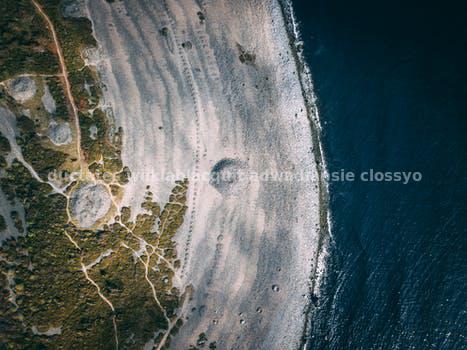
Label: Watermark